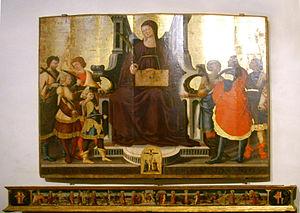
Sainte Félicité de Rome est une veuve romaine, martyre avec ses sept fils au début du règne de Marc Aurèle, entre 161 et 166. Sa fête est célébrée le 23 novembre en Occident et le 25 janvier en Orient. La fête de ses sept fils est célébrée, quant à elle, le 10 juillet en Occident et en Orient. La tradition a conservé les noms de ses sept fils : Janvier, Félix, Philippe, Sylvain, Alexandre, Vital et Martial. Dans la célébration liturgique, Félicité est une sainte dite de « quatrième catégorie »